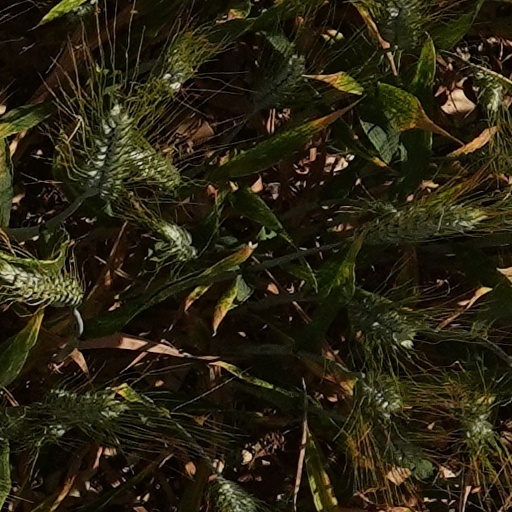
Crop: wheat